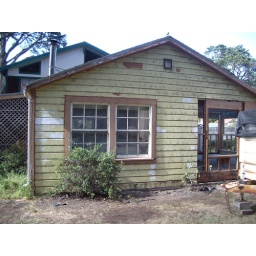
This is south wall. Note pyracantha bush by living room window, plus a scrawny little rose plant to right.